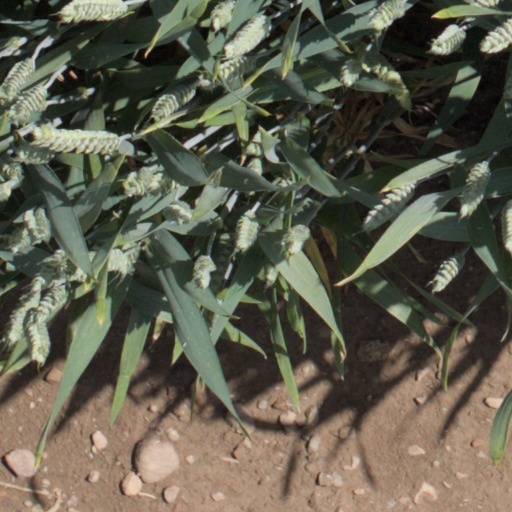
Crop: wheat